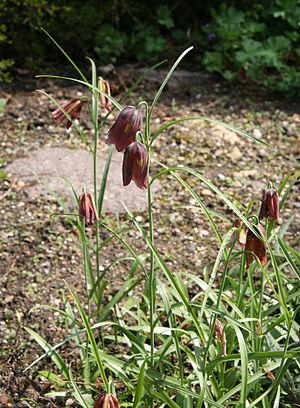
Les fritillaires, couramment appelées goganes dans l'ouest de la France, sont des plantes herbacées vivaces appartenant à la famille des Liliaceae sensu stricto. Le genre comprend quelque 120 espèces d'Europe, d'Asie et de l'Ouest américain. On rencontre beaucoup d'espèces endémiques, notamment en Grèce, dans les Balkans et en Asie Mineure.